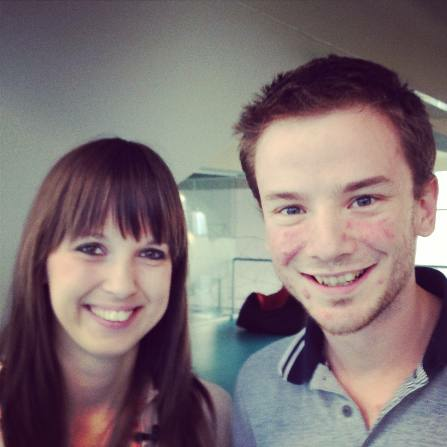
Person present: Yes